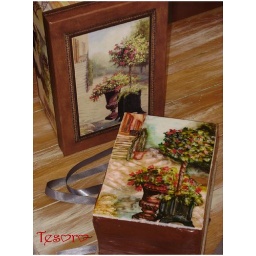
flower pots cake in a box